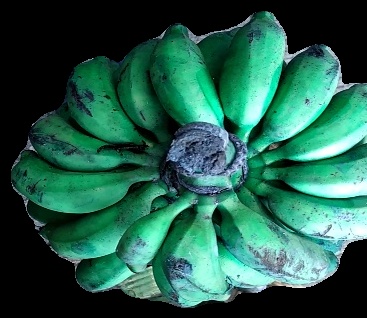
Variety: rasbale
Grade: grade3